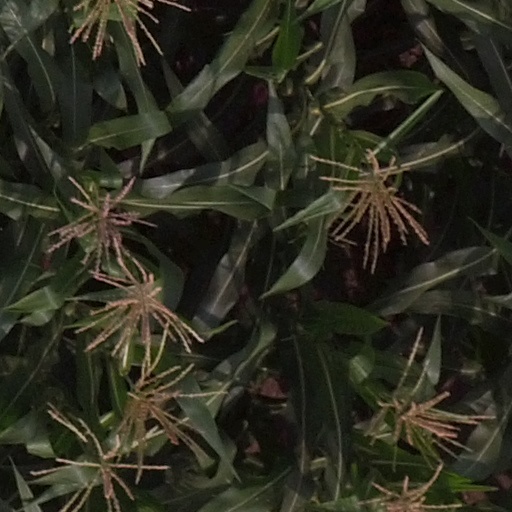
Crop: maize; corn